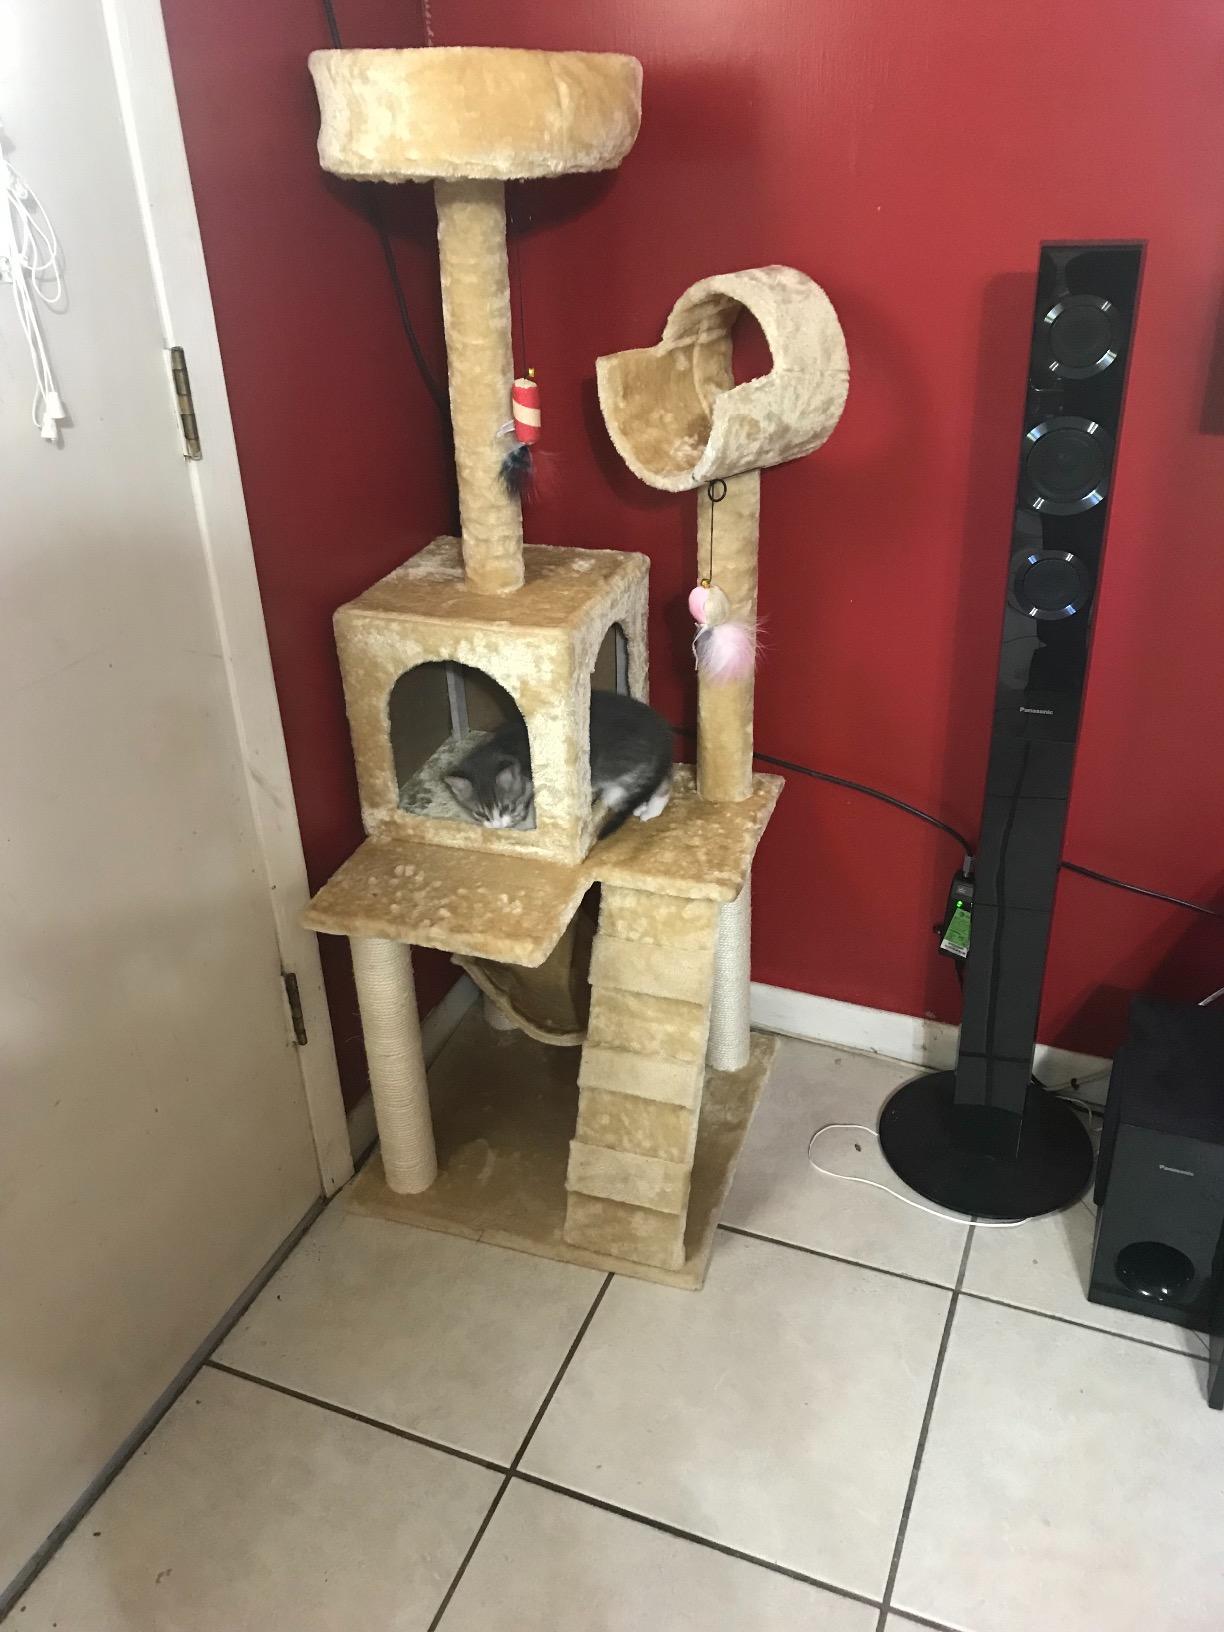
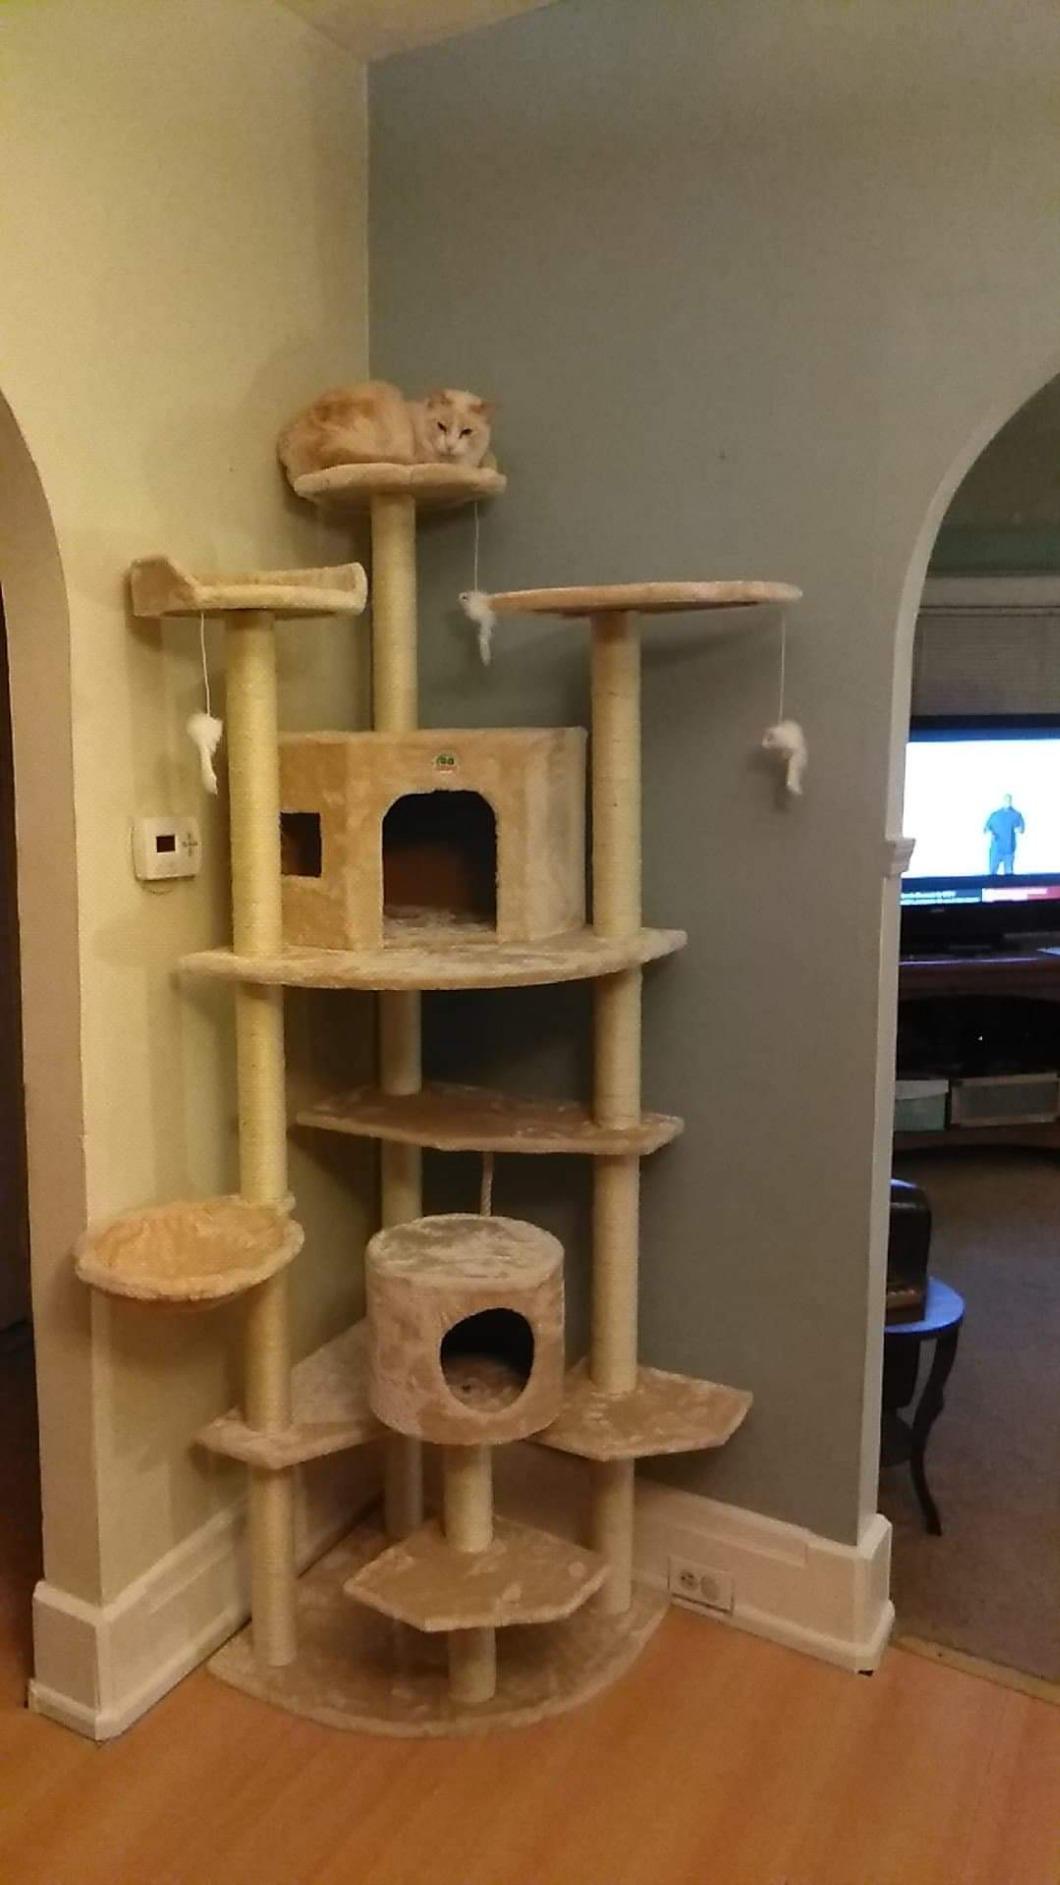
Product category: items_cat tree
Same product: no